Describe the emotion expressed in this image:  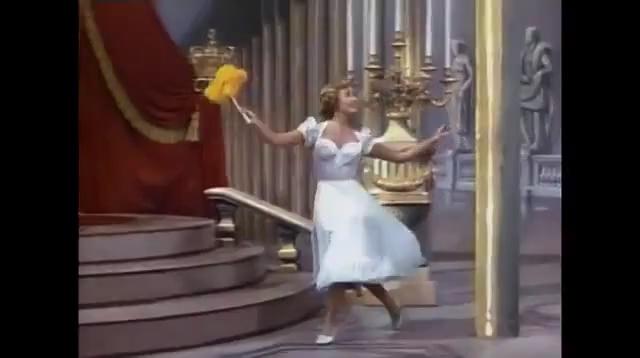
This person displays Fear, valence and arousal with high intensity.